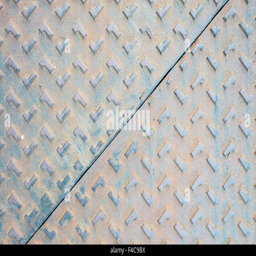
rusty metal plate with pattern an a diagonal gap